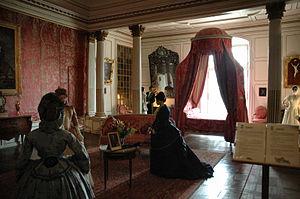
Le Château d'Ussé, la chambre du Roi
Le château d'Ussé se trouve à Rigny-Ussé, en Indre-et-Loire. Il fait partie des châteaux de la Loire.